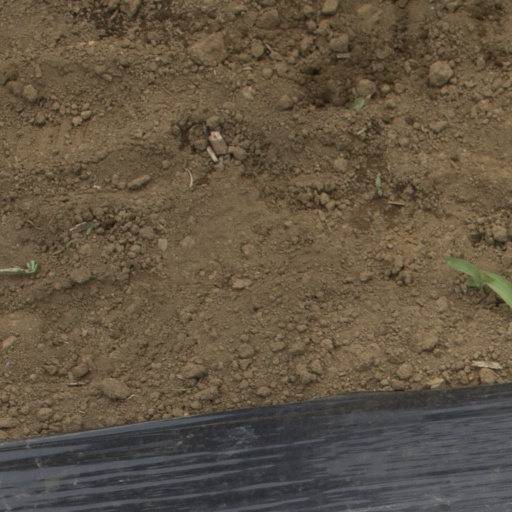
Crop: Jerusalem artichoke